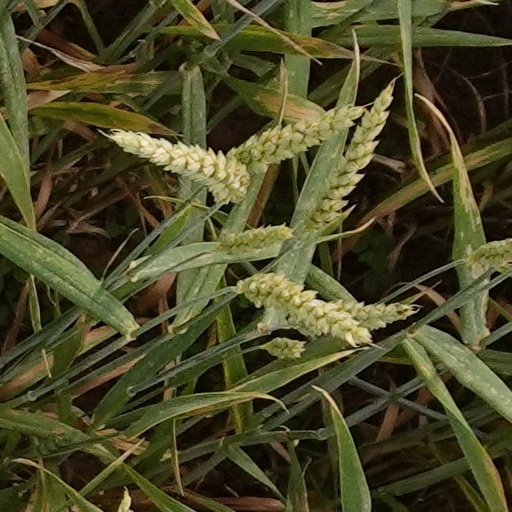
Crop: wheat